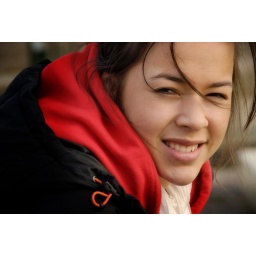
Daughter in red and black